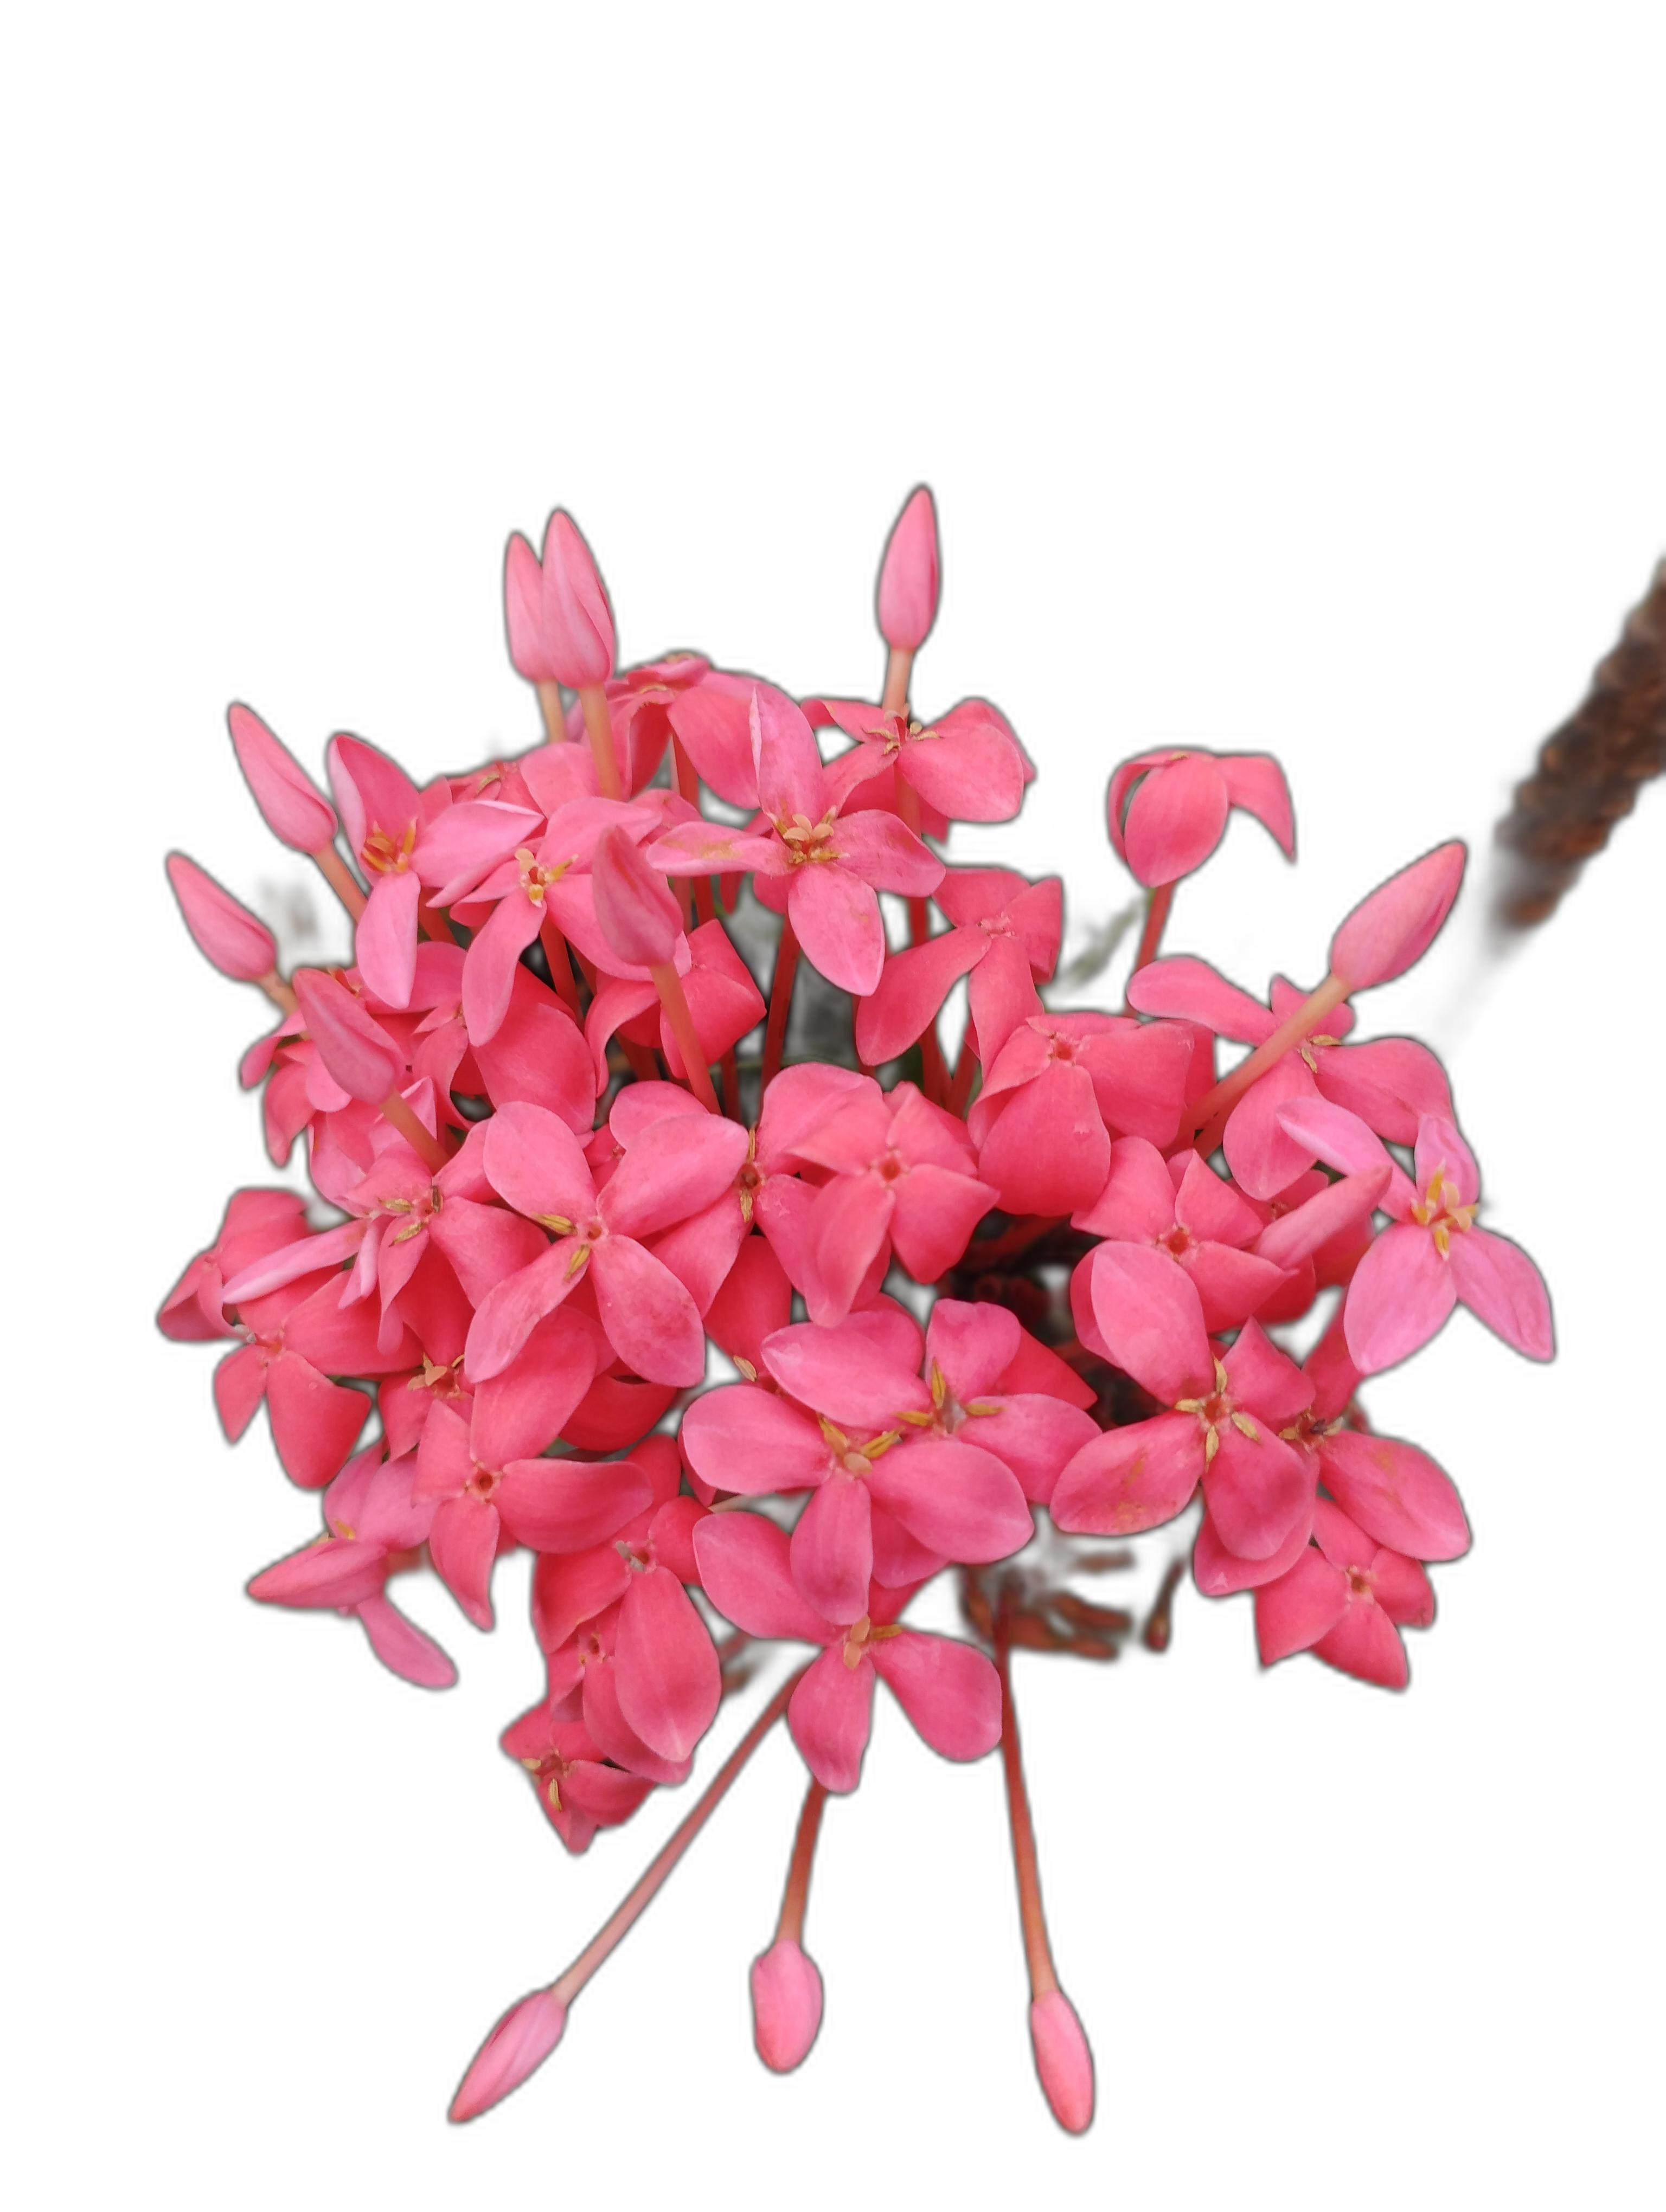
Label: Jungle geranium